Glen Scotia distillery

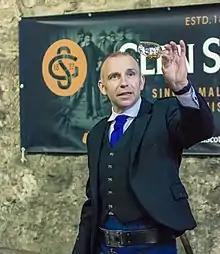
Iain Mcalister Glen Scotia's Master Distiller

Glen Scotia’s whiskies have been recognised in many renowned award ceremonies, such as San Francisco World Spirits Awards, International Wine & Spirits Competition, World Whisky Awards, International Spirits Challenge & The Scotch Whisky Masters.